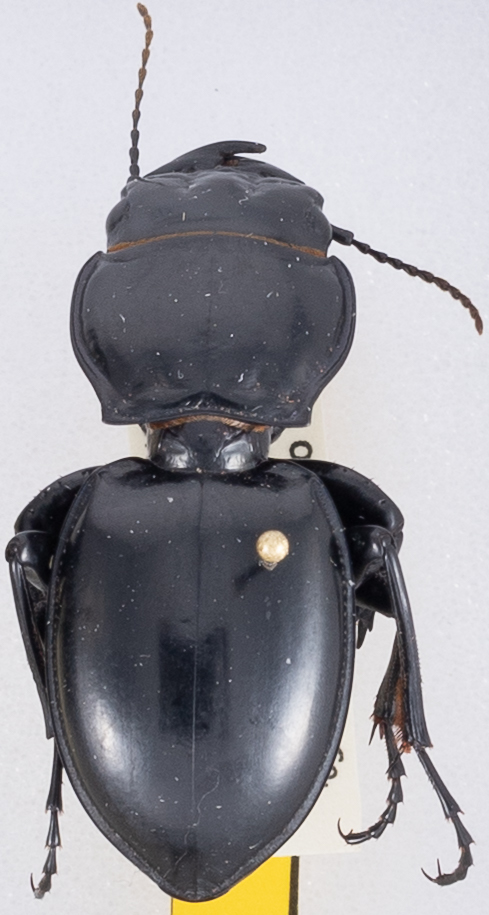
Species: Pasimachus californicus
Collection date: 2019-09-04
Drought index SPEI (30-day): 0.072
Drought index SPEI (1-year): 2.09
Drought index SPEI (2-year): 1.19